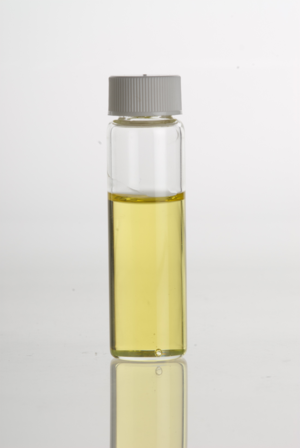
L'huile de jojoba est la cire liquide contenue dans la graine de jojoba, plante buissonnante originaire du sud de l'Arizona et de la Californie, ainsi que du nord-ouest du Mexique. Les graines de jojoba ont un rendement en huile d'environ 50 % de leur poids.